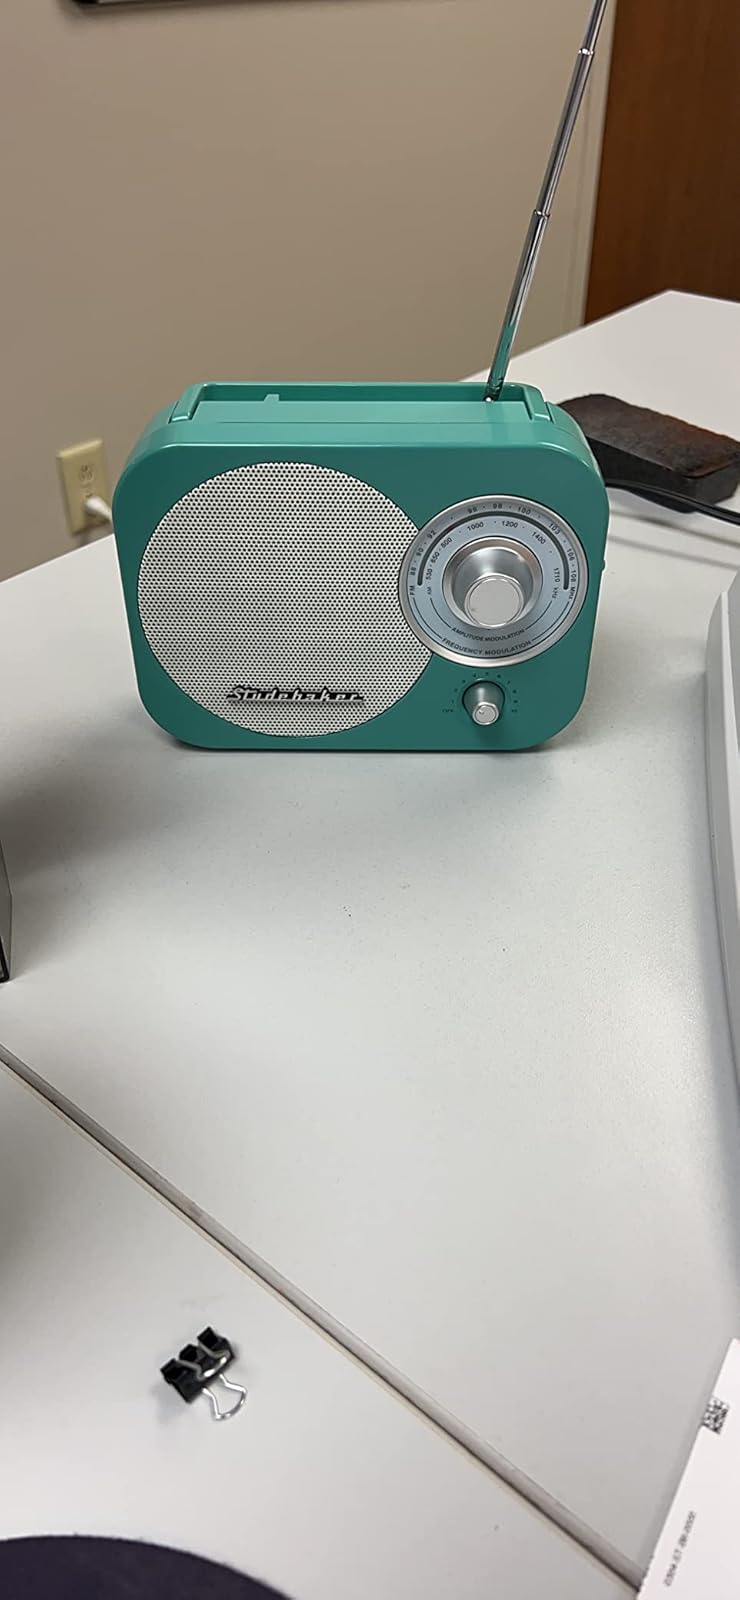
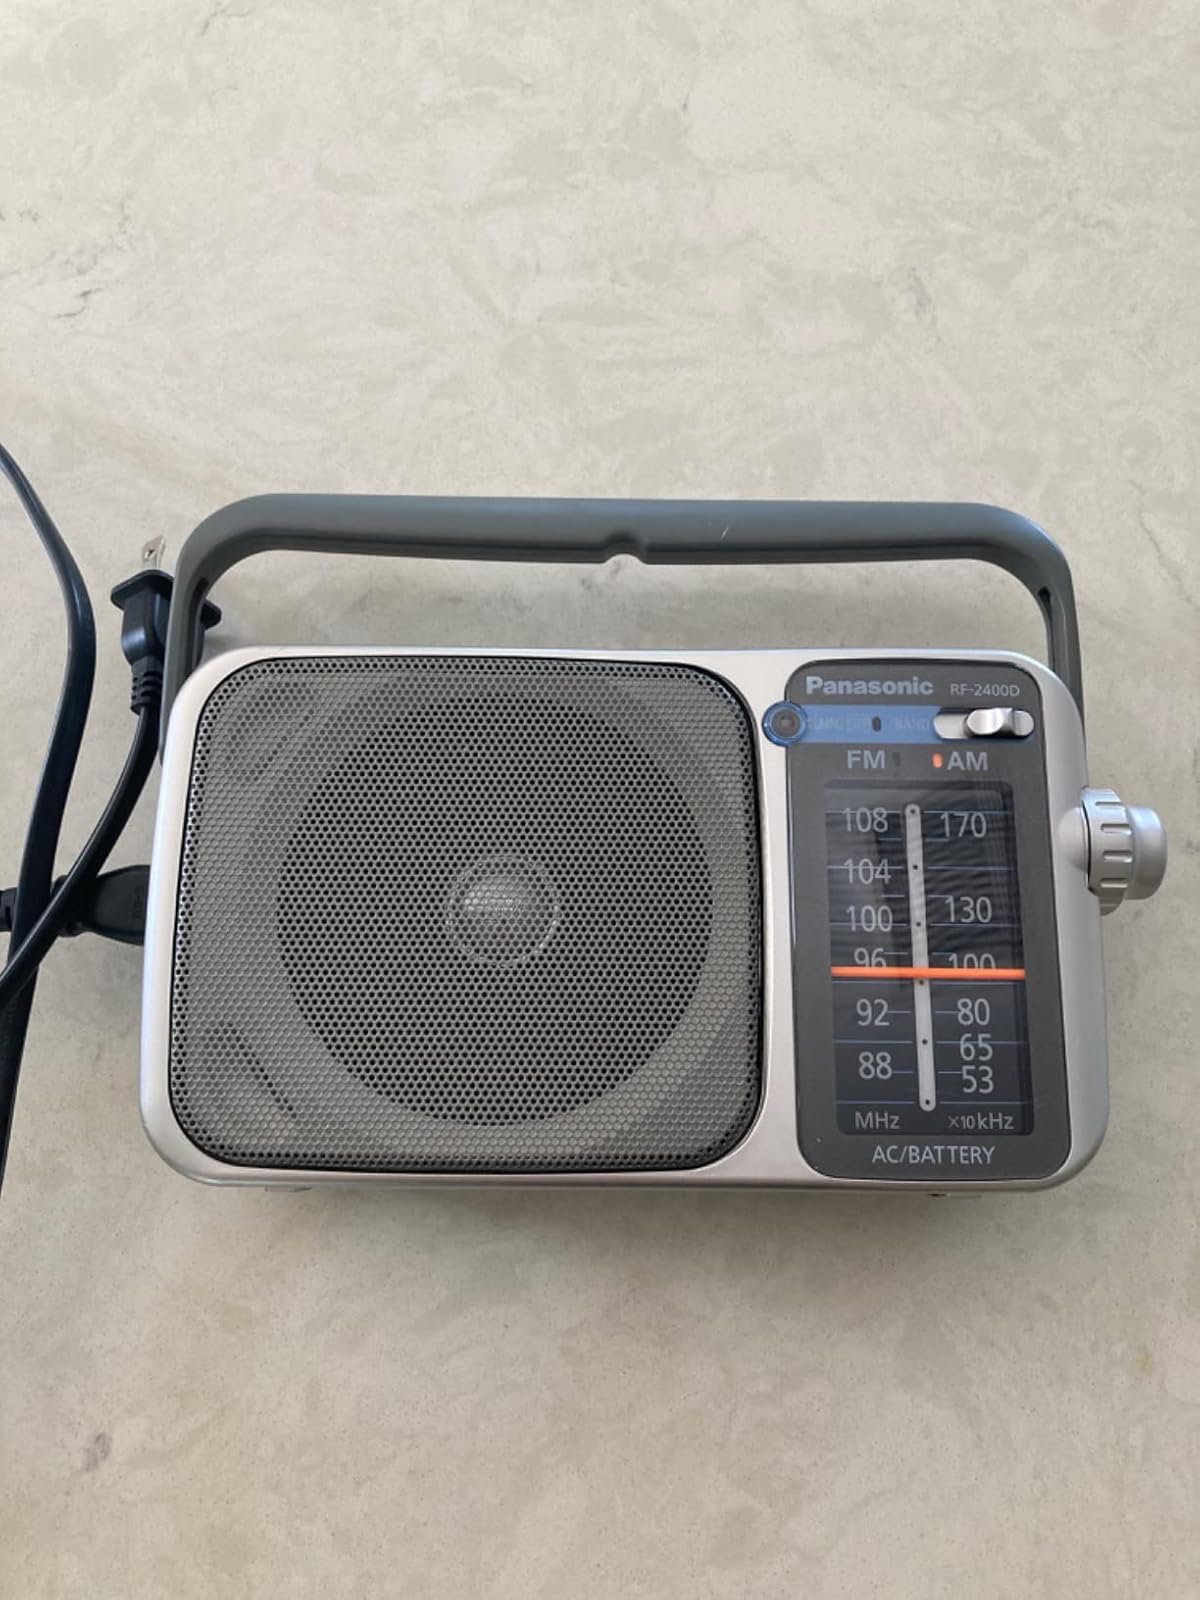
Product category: radio
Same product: no